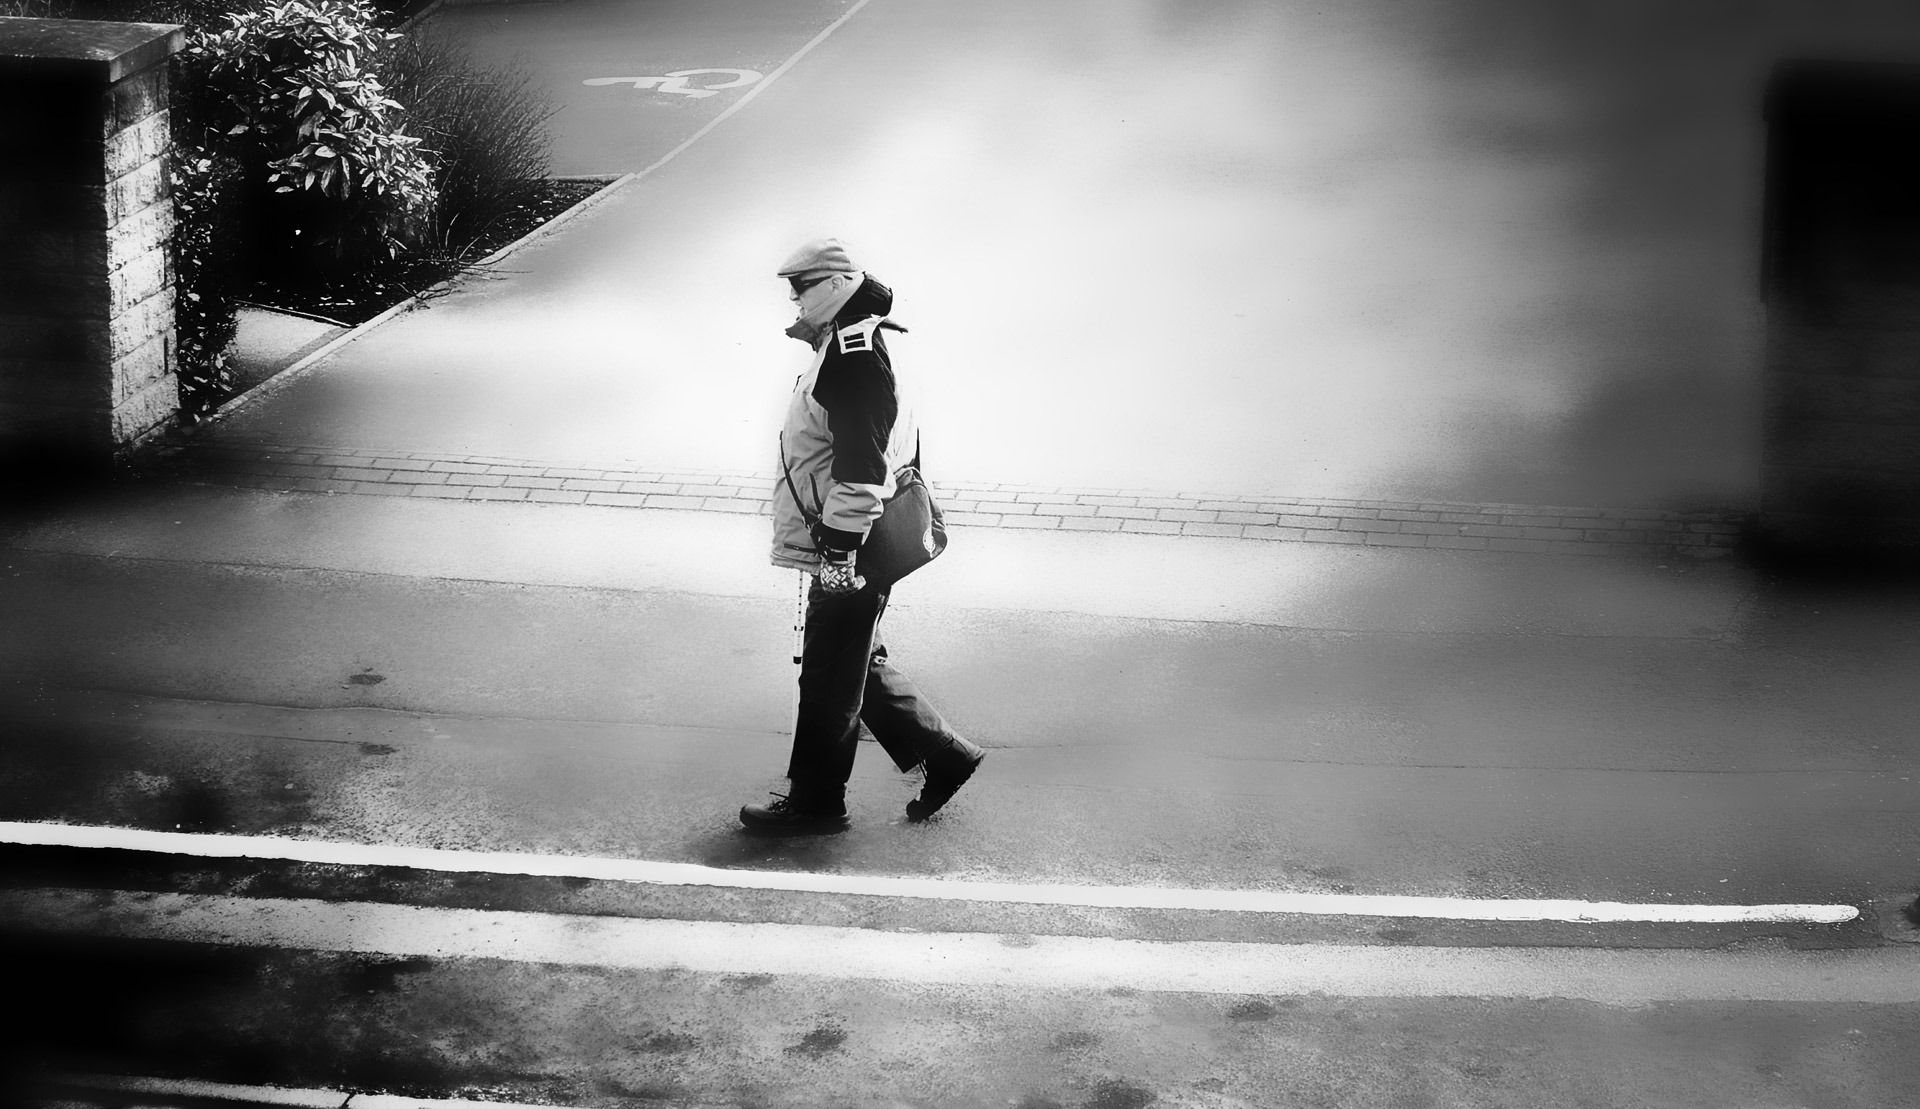
man, path, pedestrian, snow, light, black and white, people, white, photography, walk, weather, shadow, darkness, black, monochrome, trip, relaxation, photograph, emotion, destination, monochrome photography, film noir